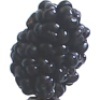
Label: mulberry